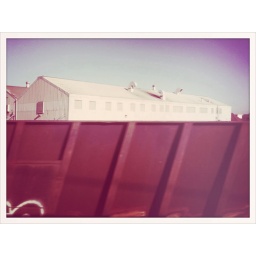
Taken out the train window in South San Francisco